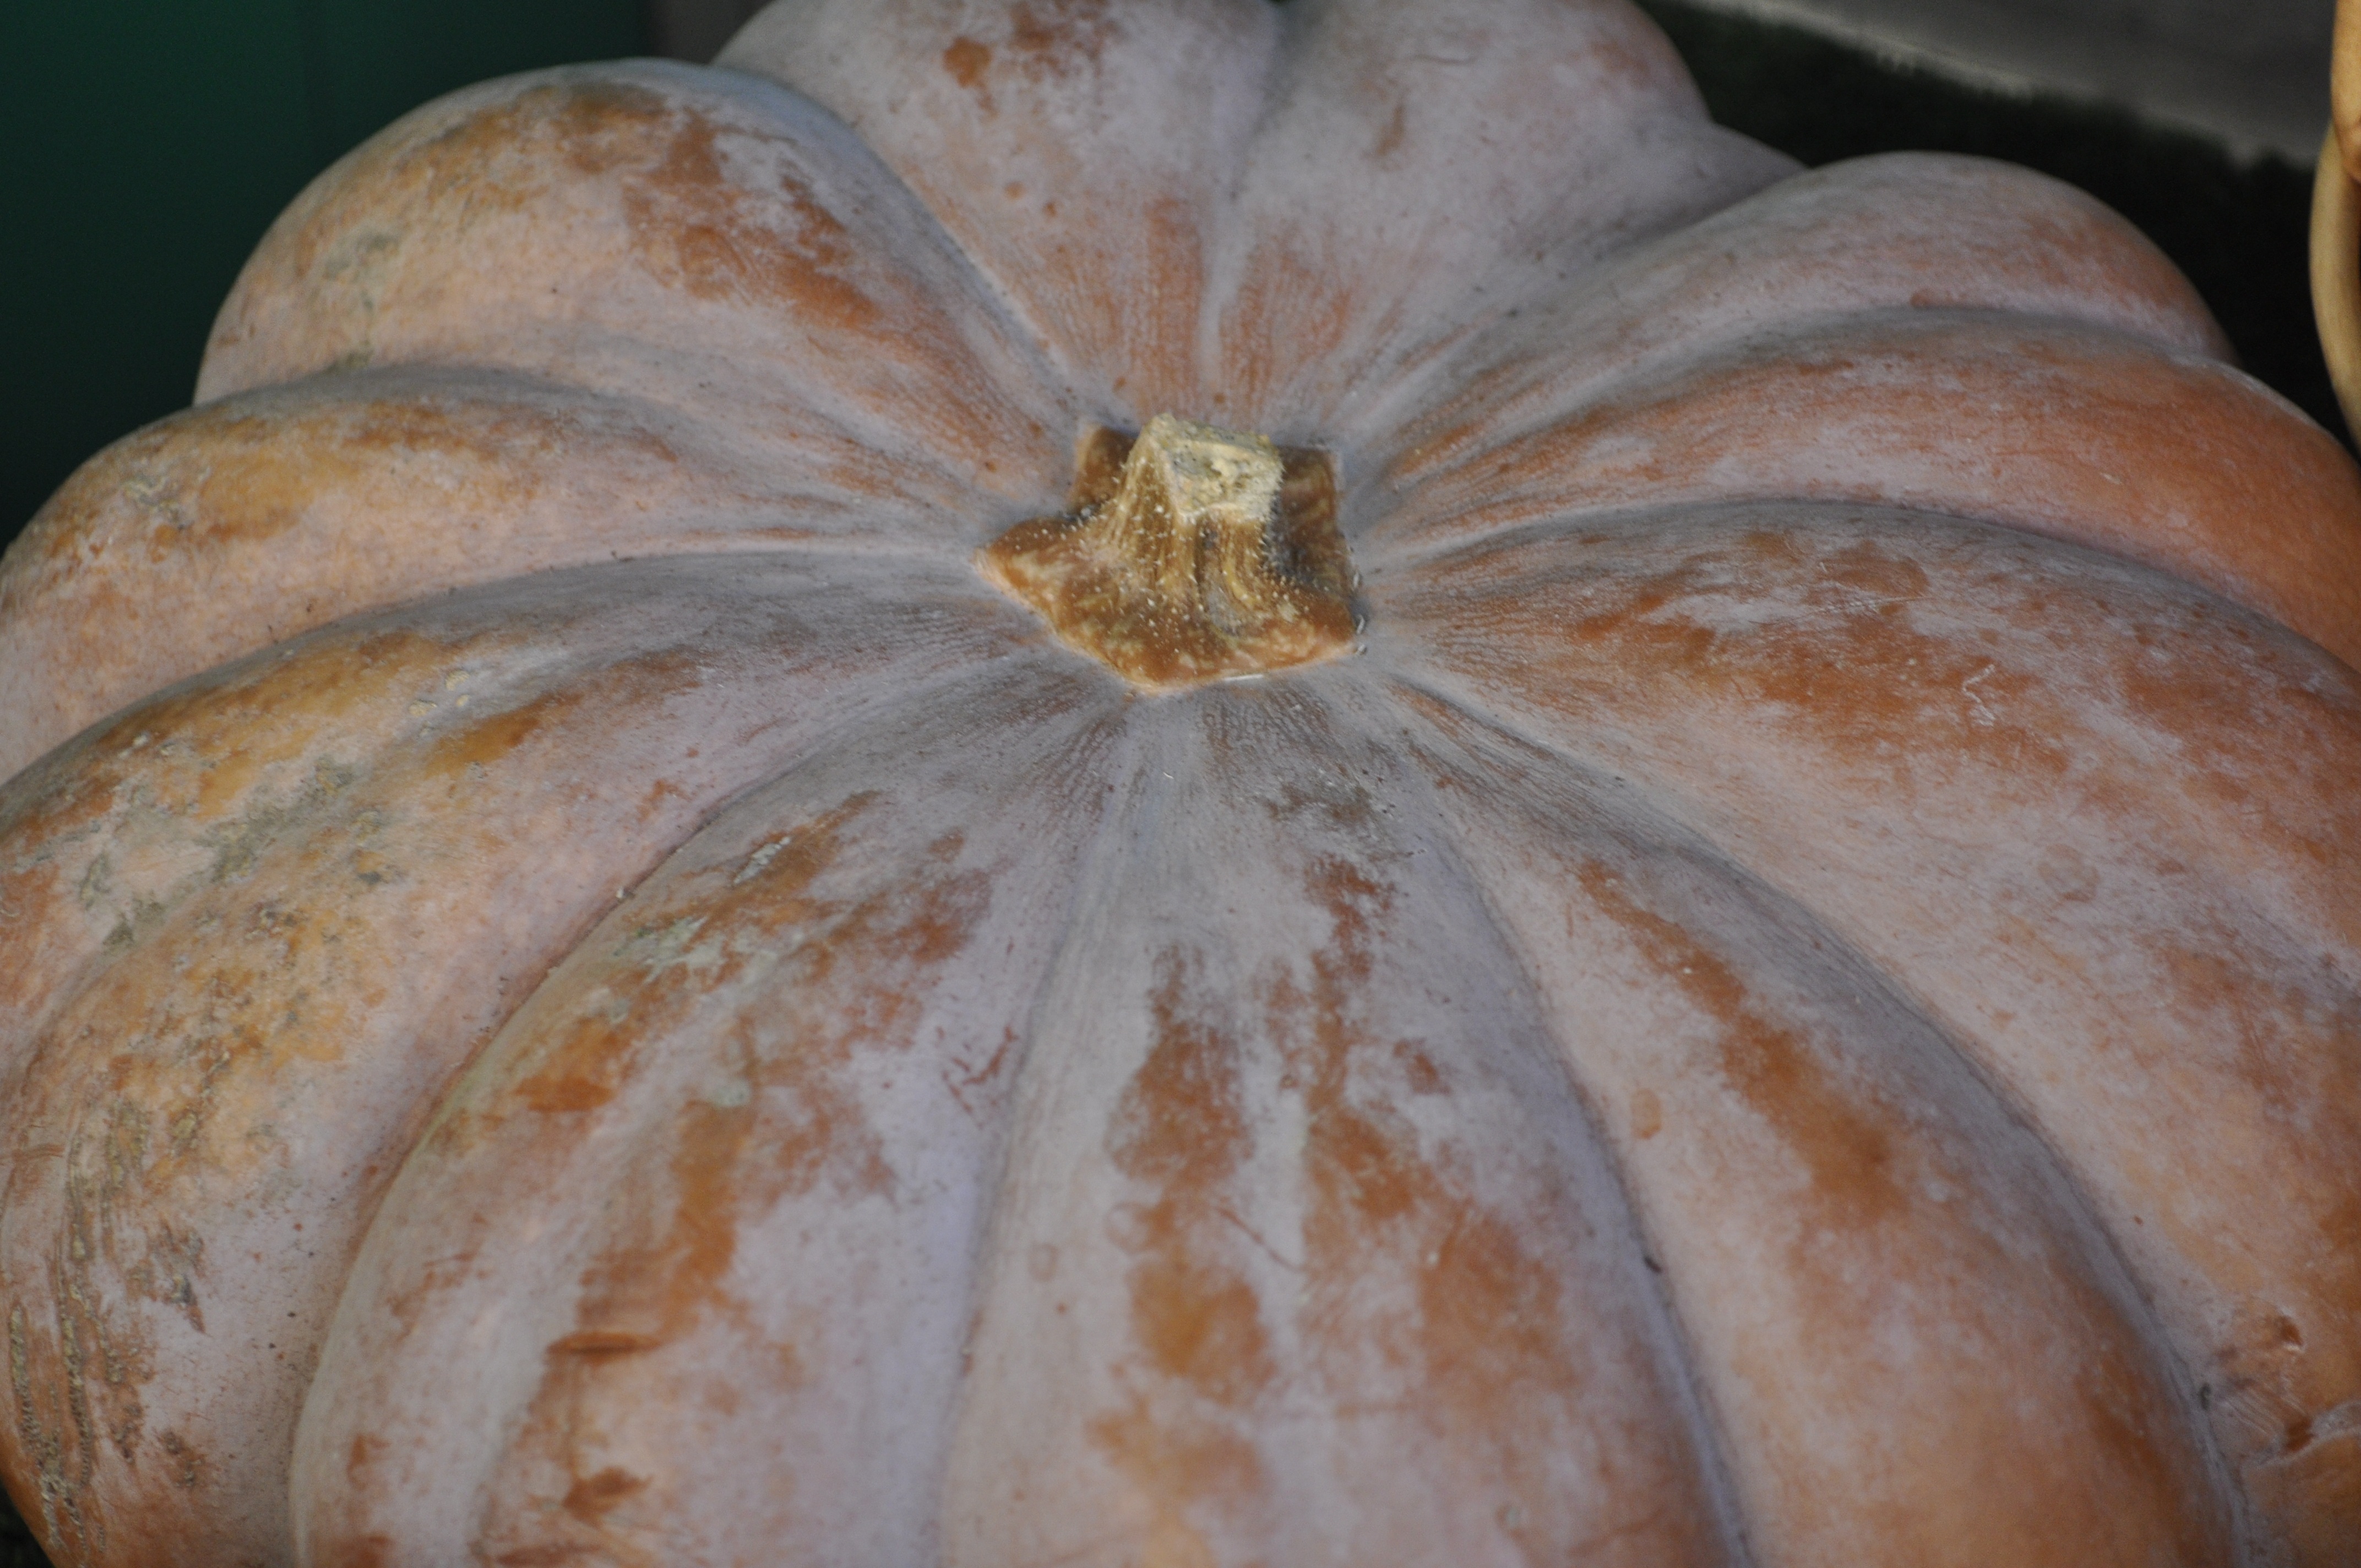
wood, orange, food, produce, vegetable, pumpkin, gourd, carving, cucurbita, macro photography, flowering plant, land plant